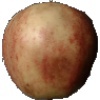
Label: Apple Red 3